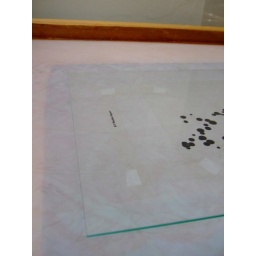
Make sure the glass is clean and in even contact with the screen